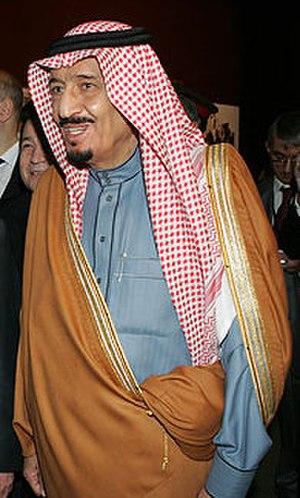
L'Arabie saoudite ou Arabie séoudite, nommée également le royaume d'Arabie saoudite, est une monarchie absolue islamique dirigée par la dynastie des Saoud, depuis sa création en 1932 par Abdelaziz ibn Saoud. Peuplée de 33 millions d'habitants, occupant 80 % de la péninsule Arabique, c'est le plus grand pays du Moyen-Orient avec une superficie de plus de deux millions de kilomètres carrés, et le deuxième plus grand des pays du monde arabe, après l'Algérie.